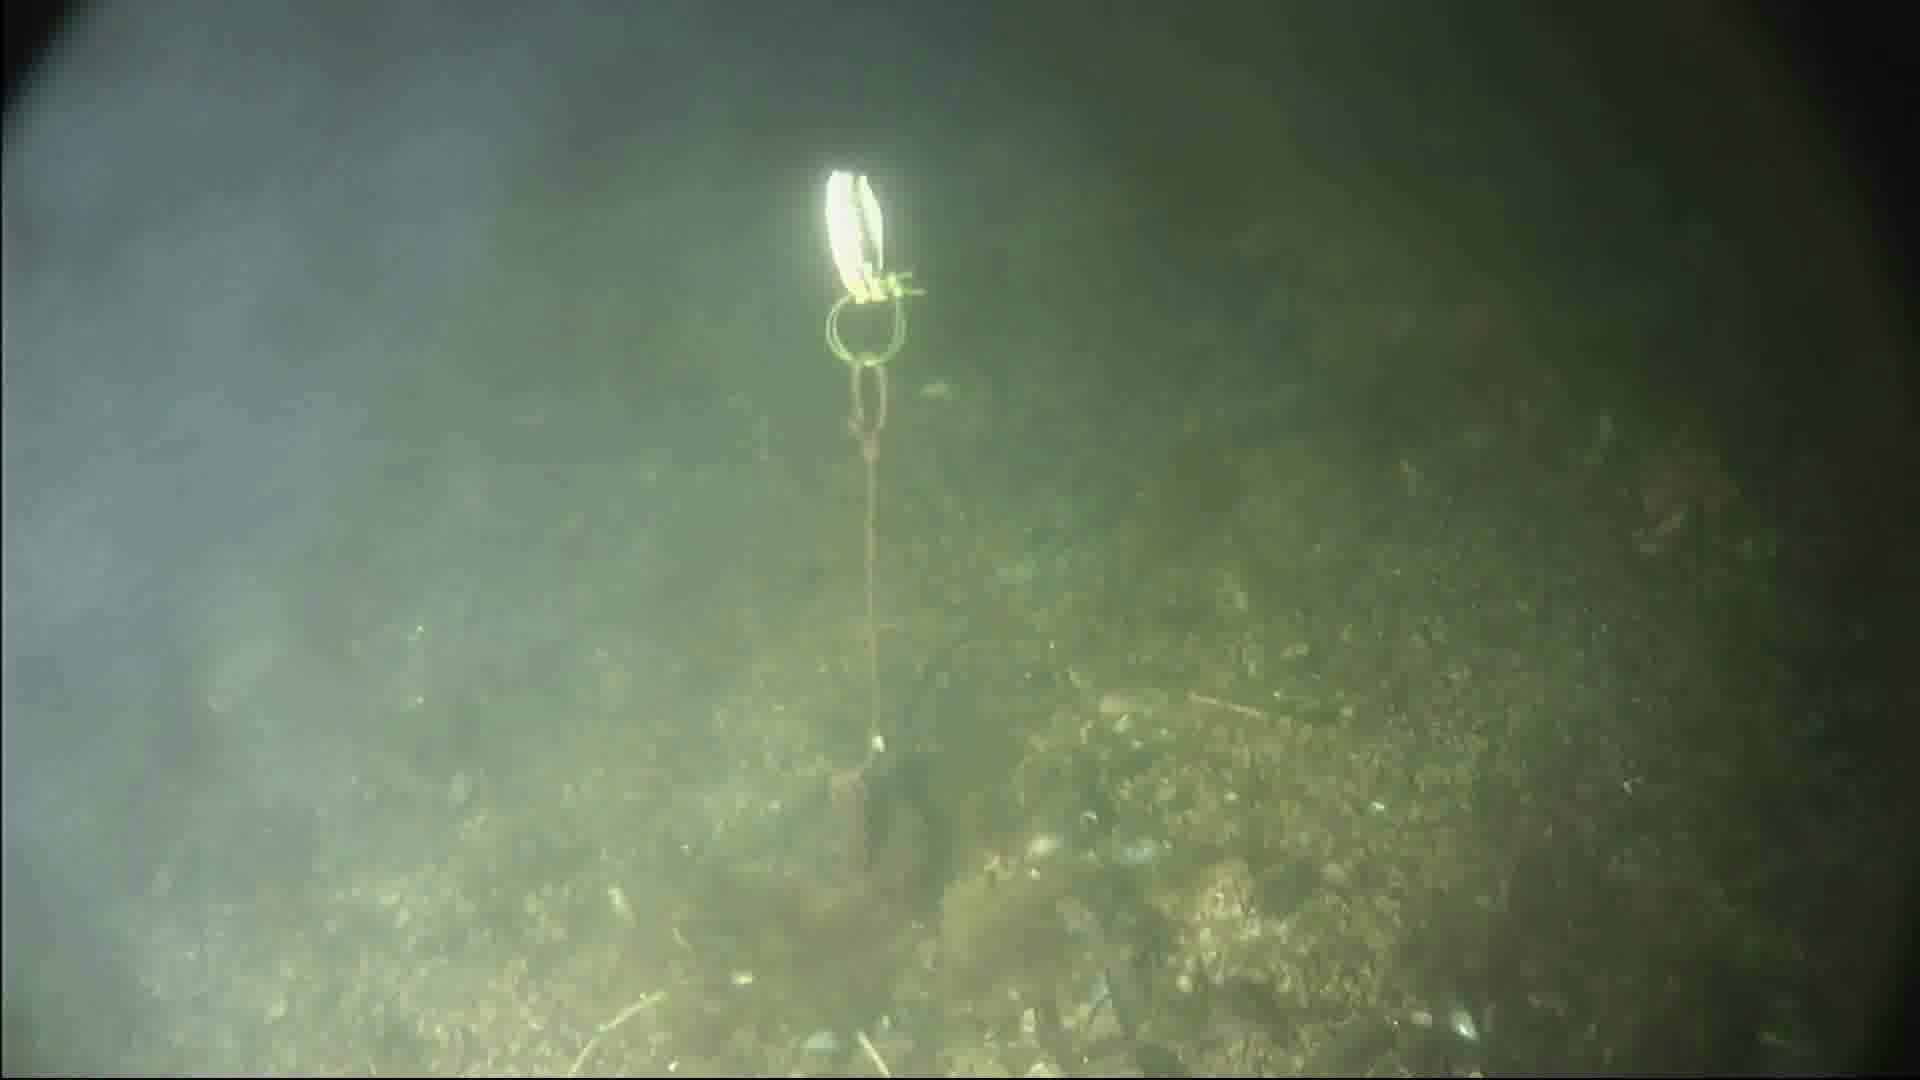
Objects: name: small_fish